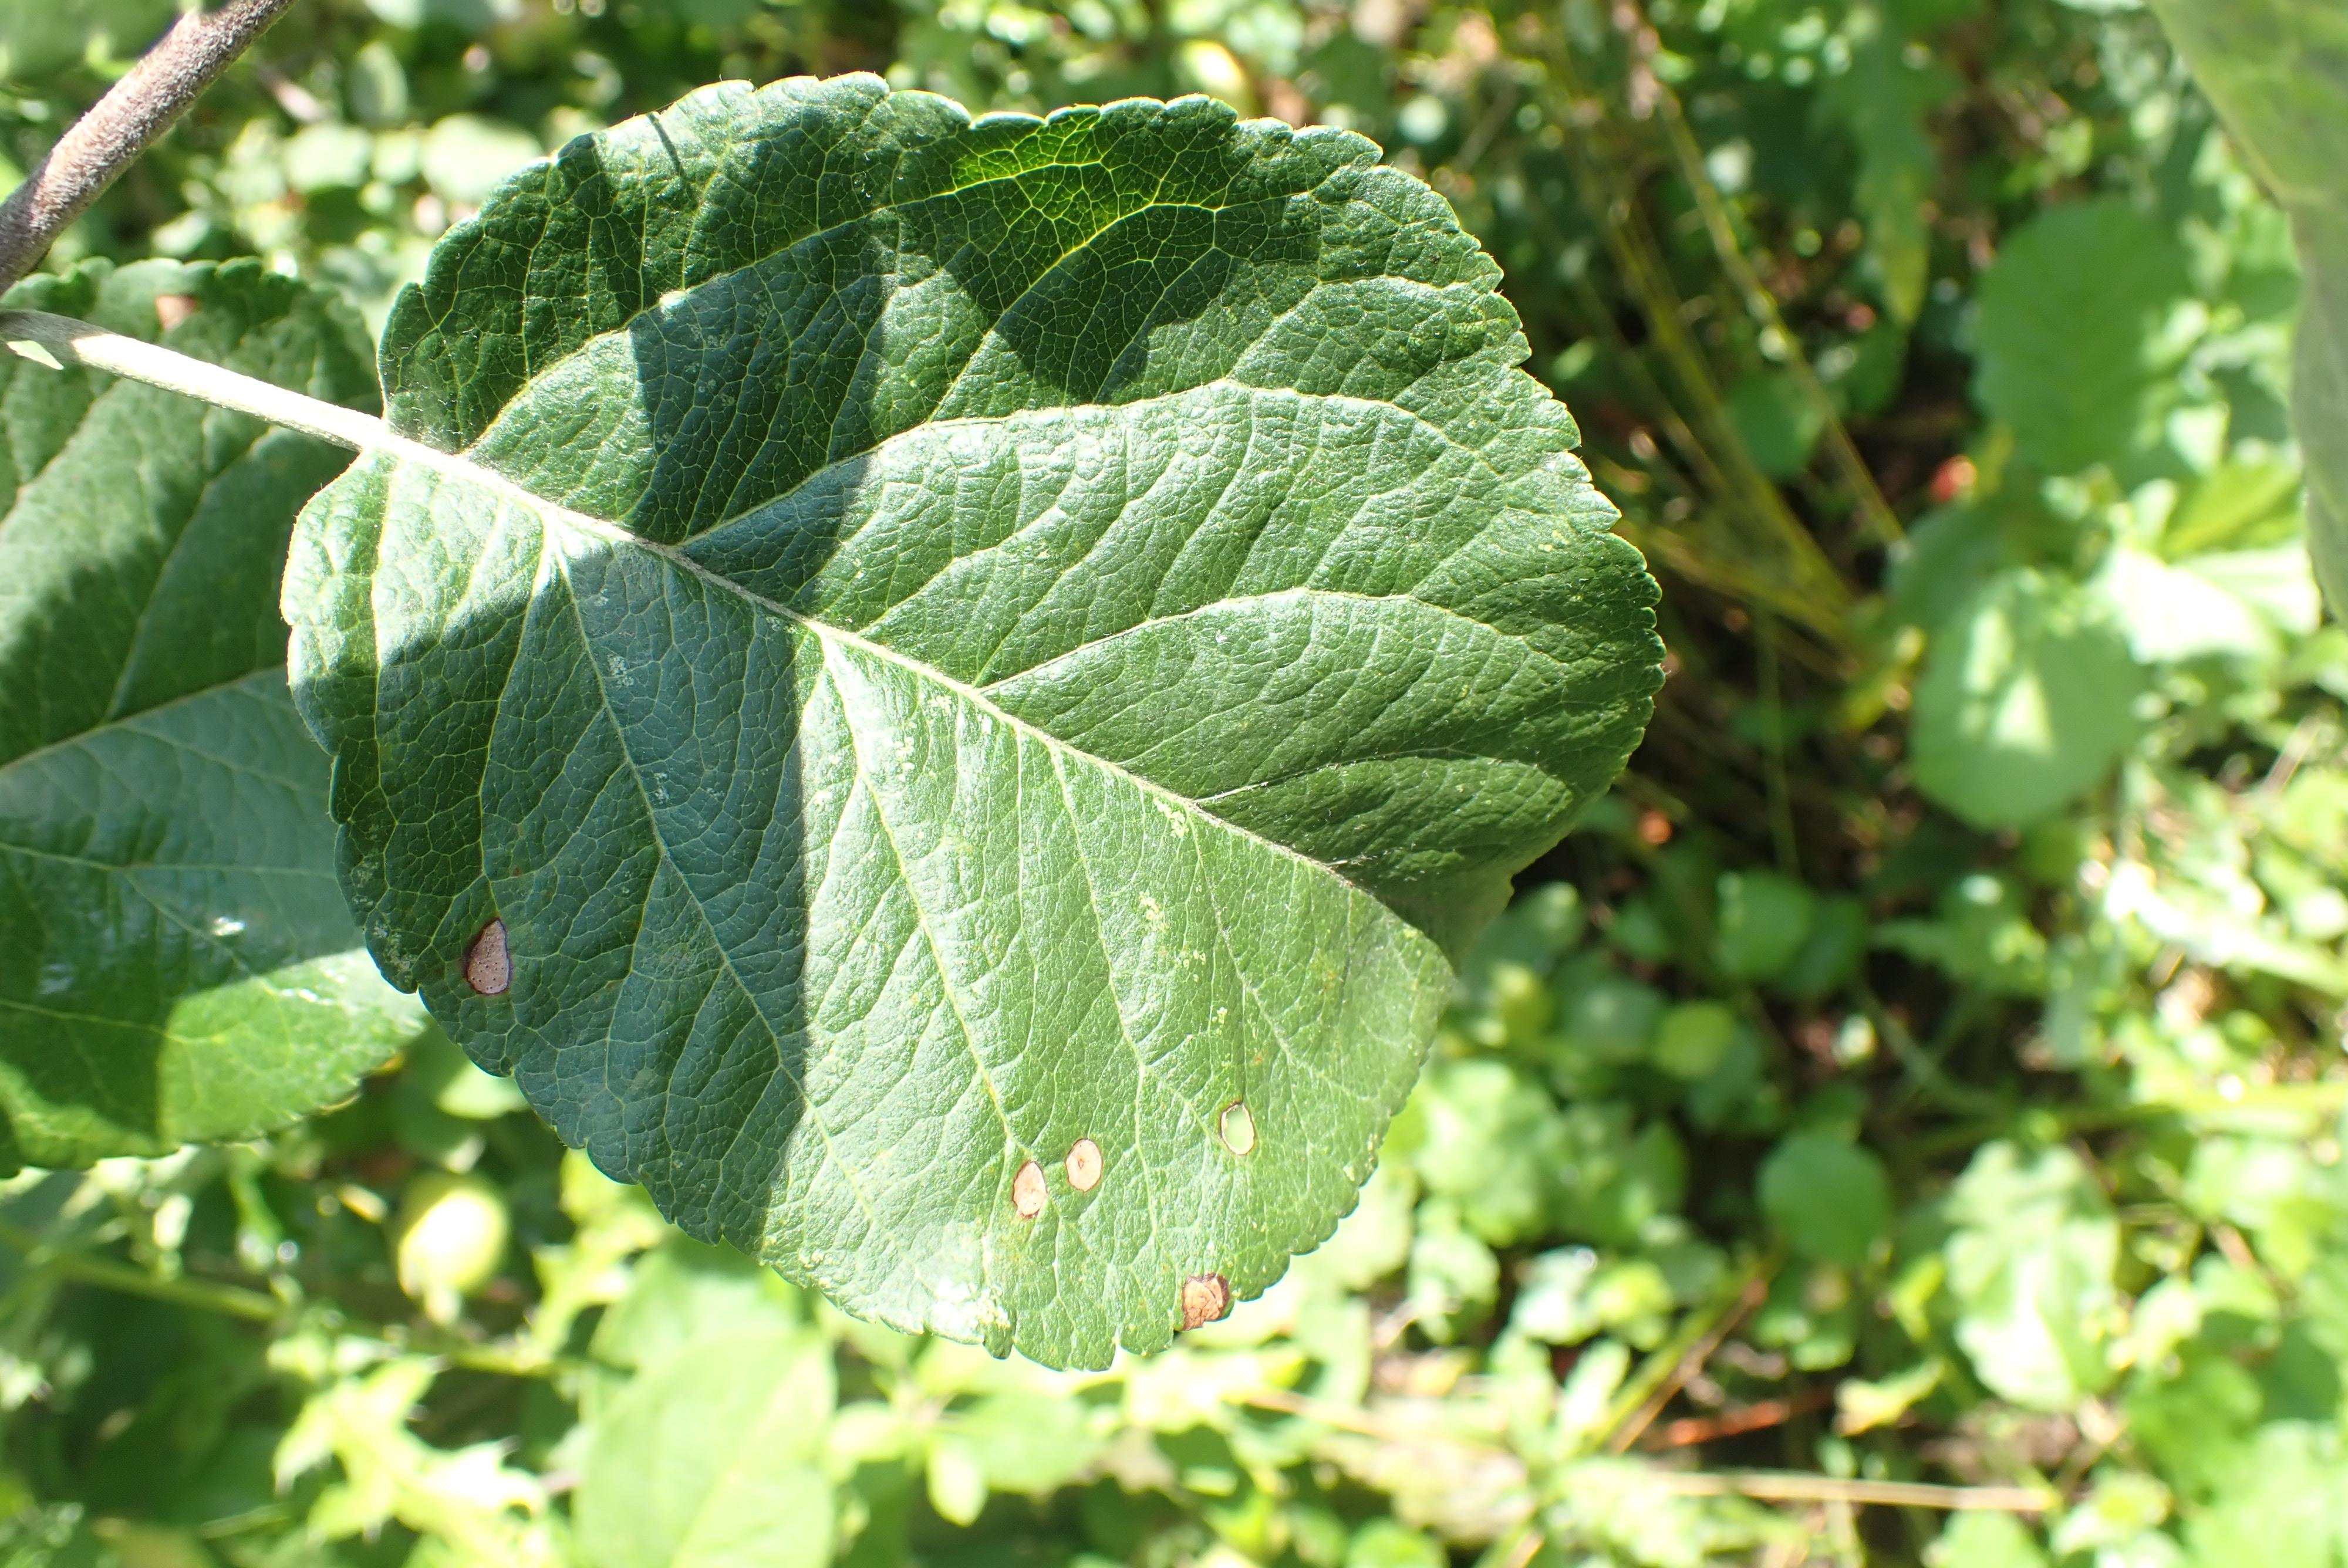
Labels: frog_eye_leaf_spot